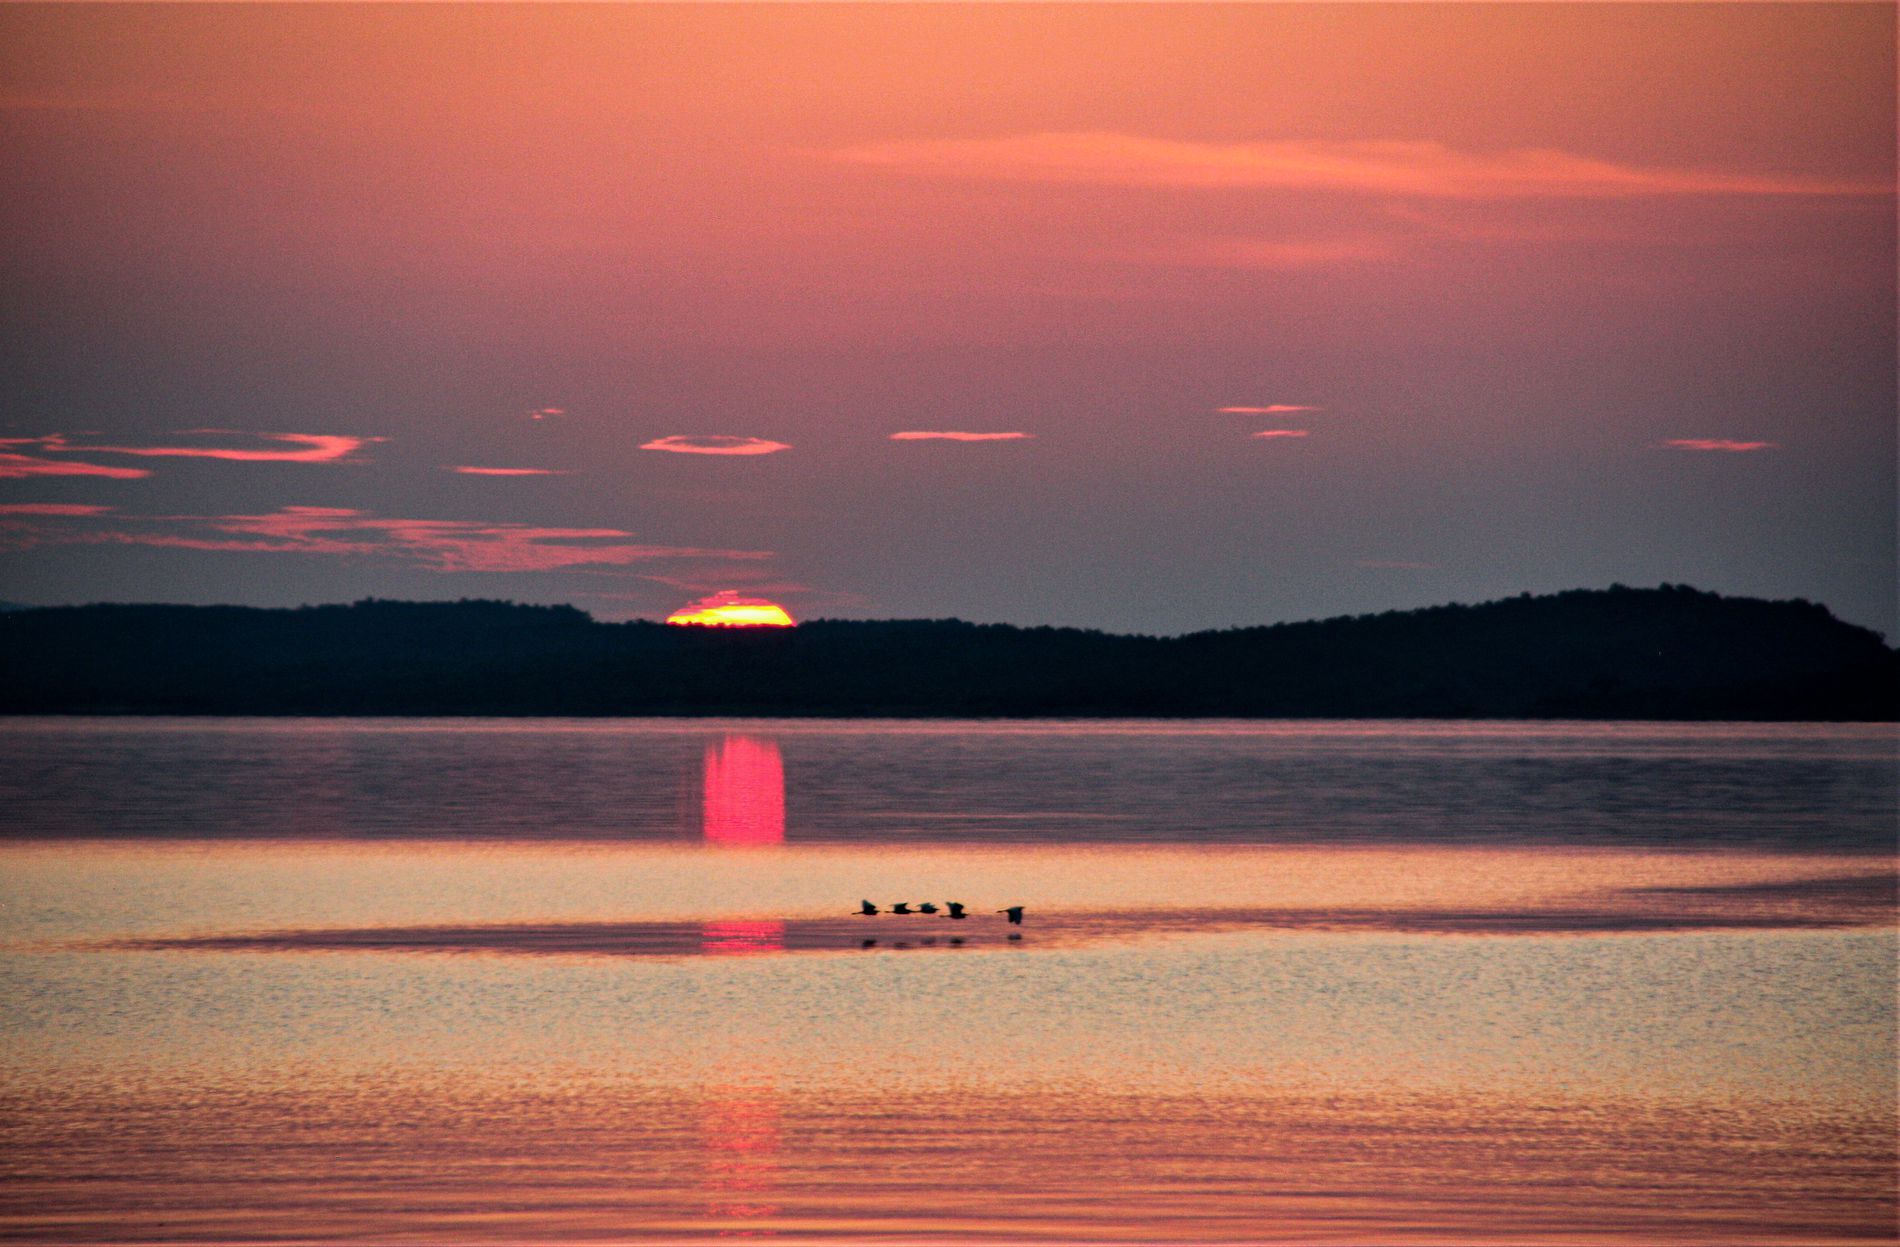
sunset over body of water
The image is a serene sunset over a body of water, with the sun partially below the horizon.
In the mid-ground, a silhouette of distant land stretches horizontally, dividing the sky from the water.
Near the foreground, a small group of birds is subtly illuminated by the reflection of the sunset.
Viewed at eye level, silhouettes of birds float in the water in the sunset.
The lighting is  Low, warm, natural light.
The Photo Angle is at Eye level.
Color Palette Dominated by pink, orange, purple, and soft blue tones.
Labels: Nature, Outdoors, Sky, Sunset, Sunrise, Water, Lake, Sunlight, Scenery, Animal, Bird, Sea, Boat, Canoe, Canoeing, Leisure Activities, Person, Rowboat, Sport, Transportation, Vehicle, Water Sports, Beach, Coast, Shoreline, Horizon, Sailboat, Silhouette, Sun, Cloud, Swimming, Watercraft, Landscape, Waterfront, land, birds, bird
Camera: Canon Canon EOS 450D
Aperture: F6.3
Exposure: 1/250 sec
ISO: 400
Focal length: 200.0 mm